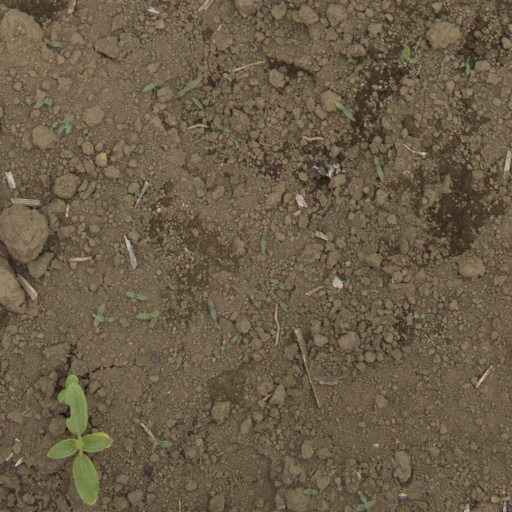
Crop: Jerusalem artichoke